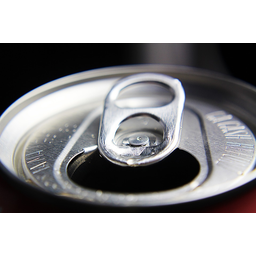
Label: metal